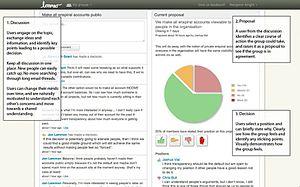
Loomio est un logiciel libre axé sur la prise de décision au sein de collectifs. Il constitue plus particulièrement une application web qui met en œuvre un réseau social permettant à tout groupe ou organisation, quelle que soit sa taille ou sa forme, de collaborer pour aboutir à des décisions communes prenant en compte les points de vue des différentes parties. Ce fonctionnement représente une tentative de transposition dans le monde numérique de plusieurs principes de gouvernance égalitaire, typique des Civic-Tech.